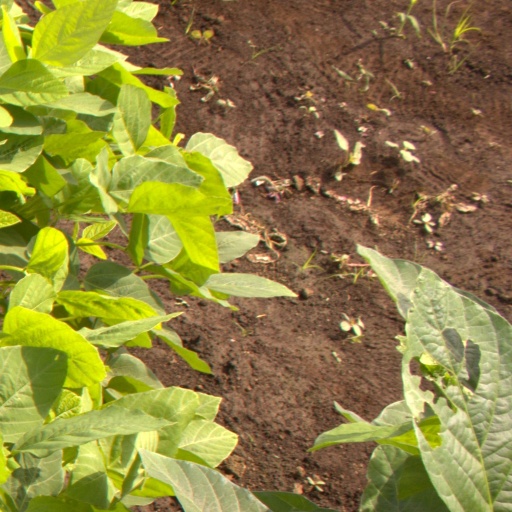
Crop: soybean